Rocket Boy and Toro

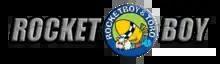

Rocket Boy and Toro is an animated cartoon series that originally aired on CBBC in 2008 to 2009. The show was set in space and the main characters consisted of Rocket Boy, Chrystella, Vector, Grandpa Sat, and Toro, Rocket Boy's sheep assistant. In the UK, the show only aired for two years and has not aired since. However, reruns continue to this day of the series, dubbed into Arabic, on Basma channel in the Arab world.